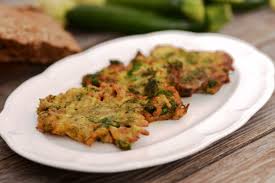
Yemek: mucver